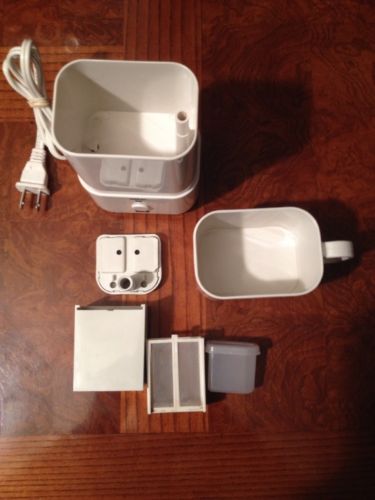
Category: coffee maker